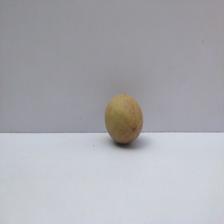
Size: Small